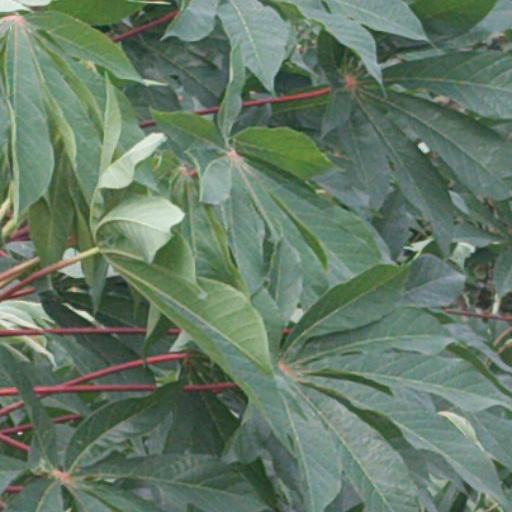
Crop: cassava